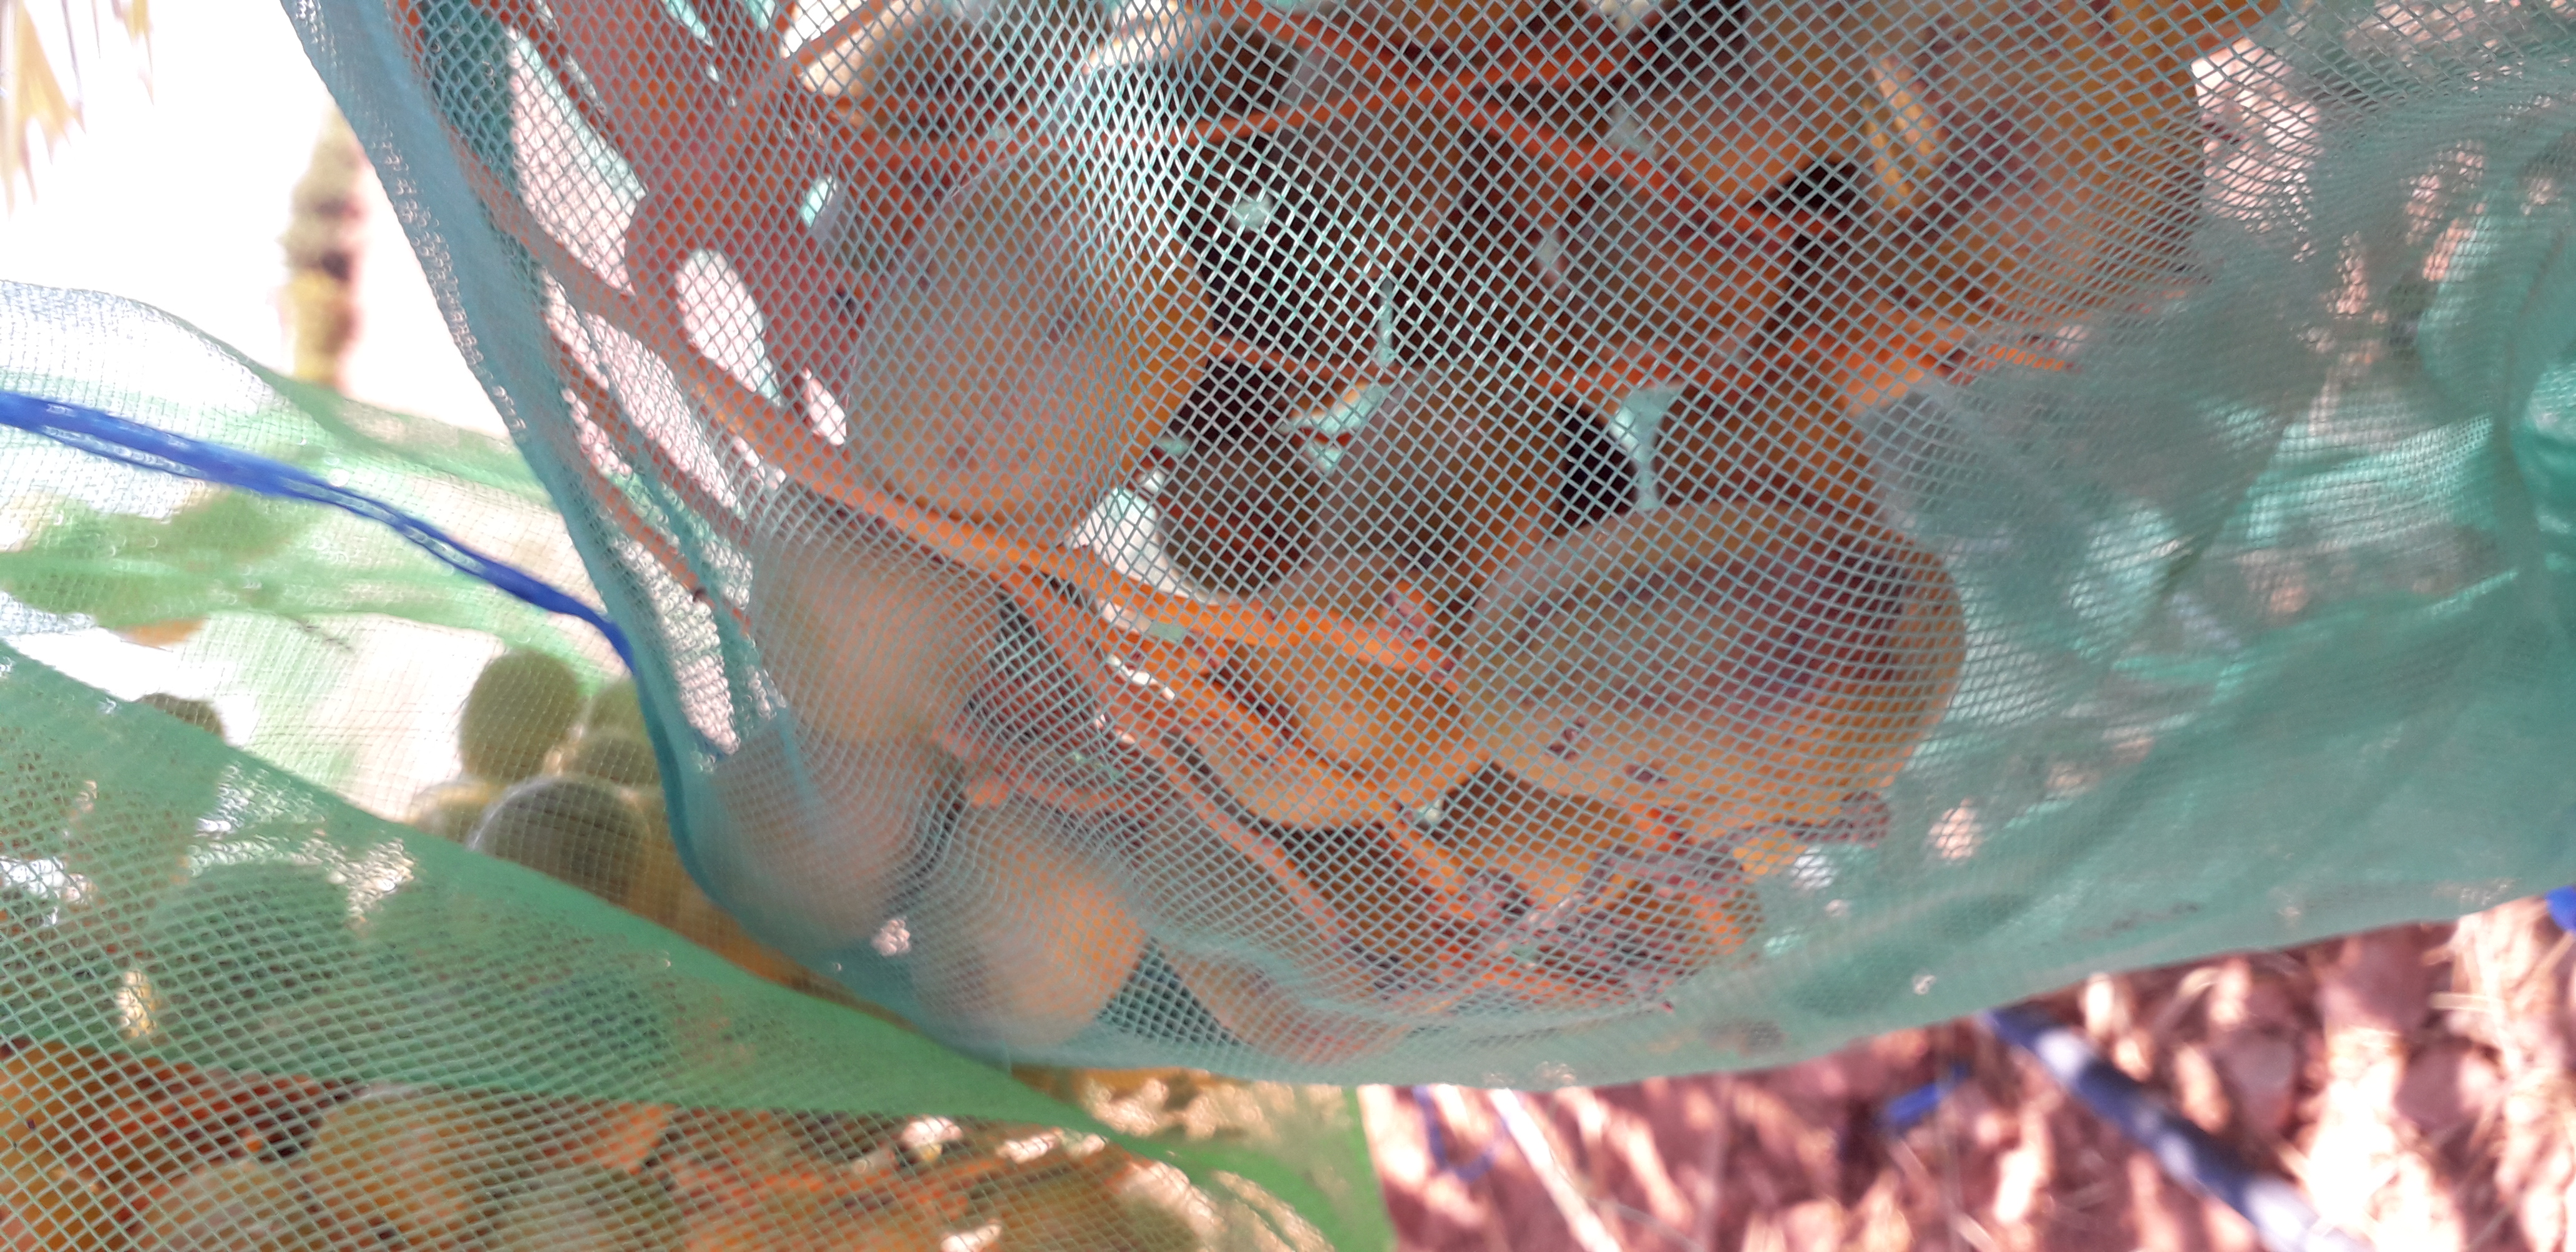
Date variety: Boufagous